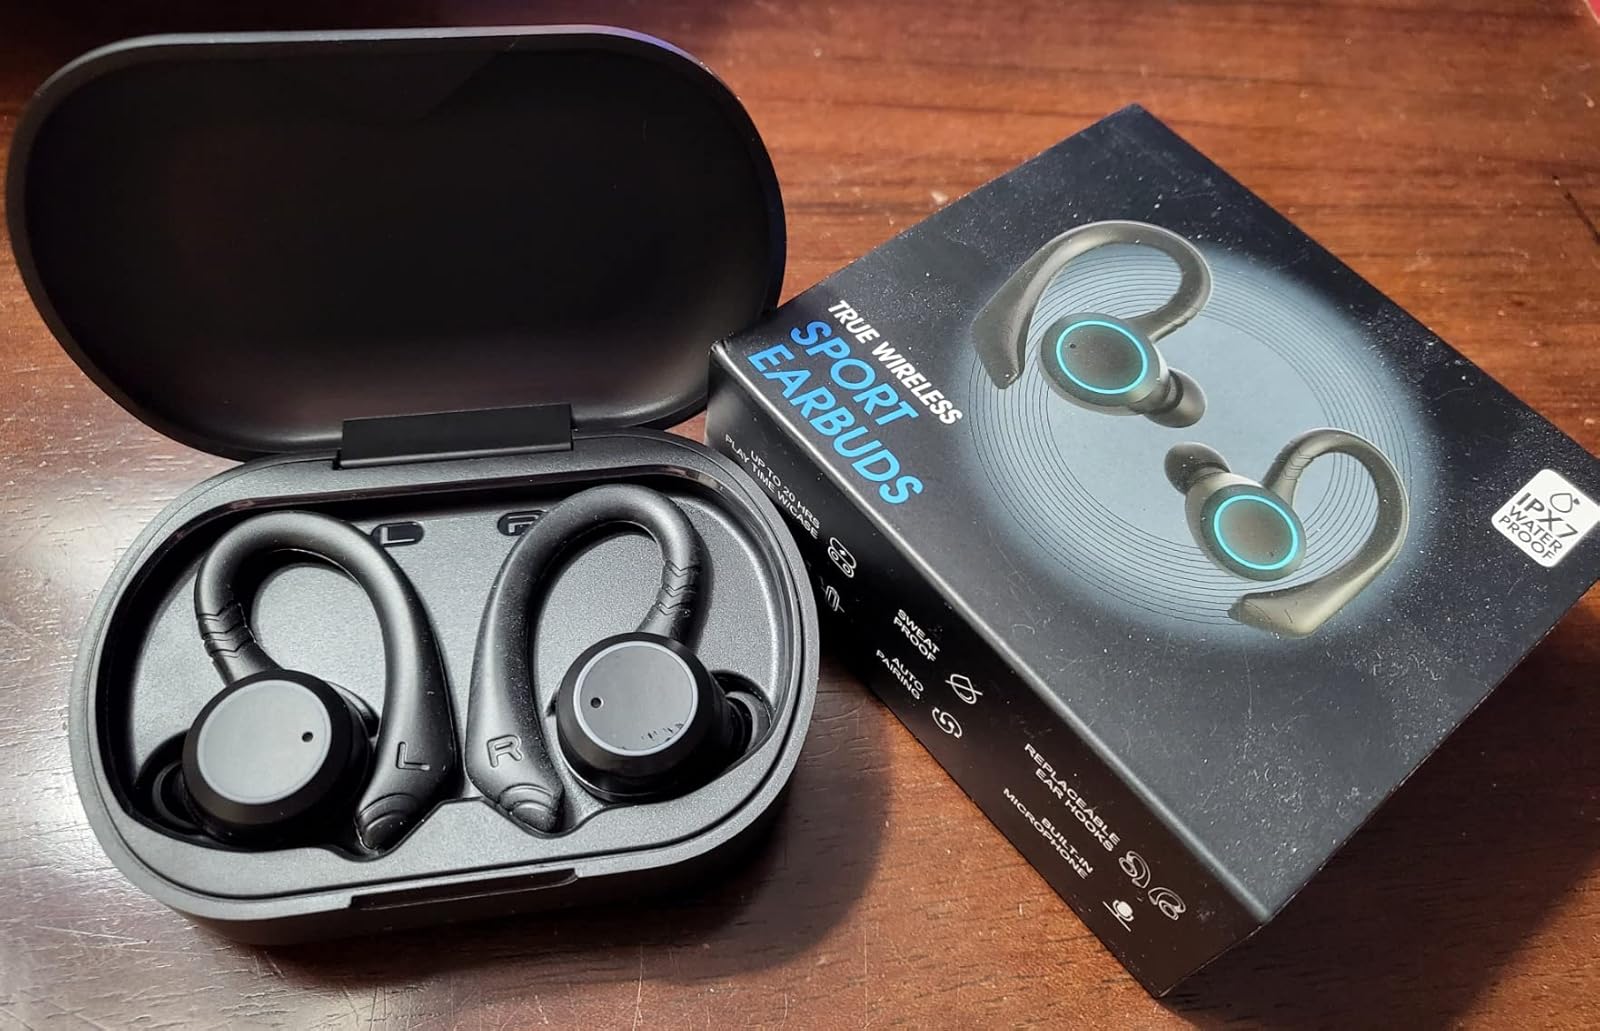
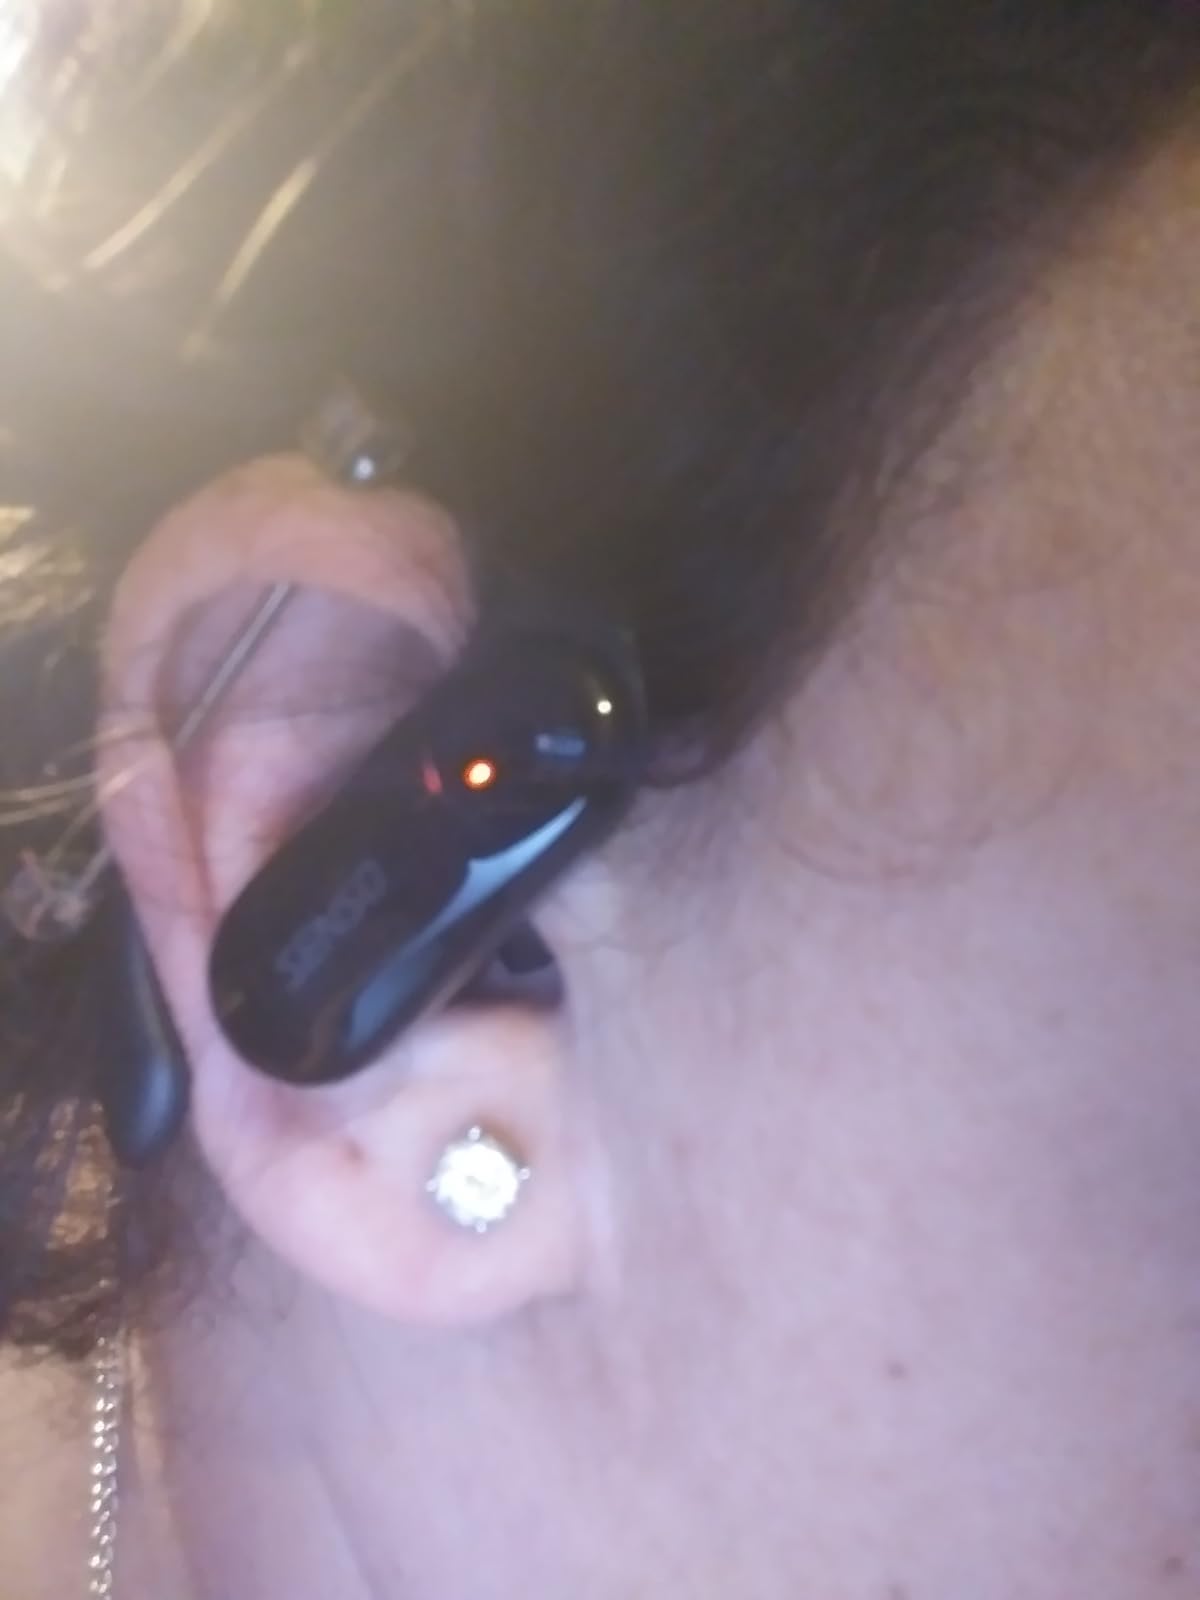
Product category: earbuds
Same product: no